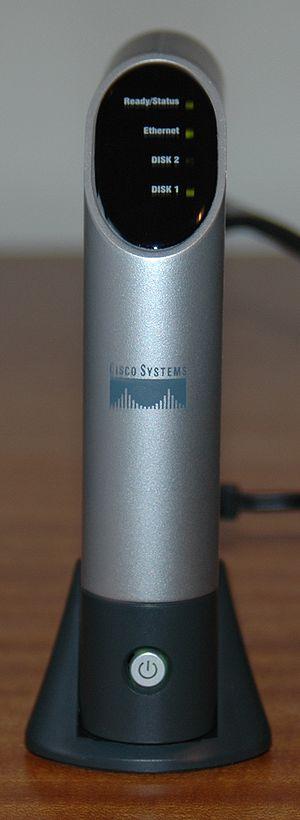
NSLU2 est l'acronyme de Network Storage Link for USB 2.0 Disk Drives. C'est une unité de stockage en réseau NAS, fabriqué par Linksys, qui permet de rendre accessible une clé USB et/ou un disque dur USB sur un réseau.